Vorwärts!

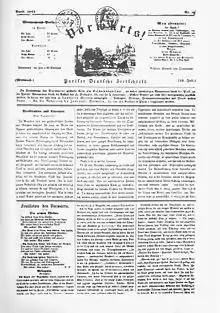
Vorwärts! front page, 10 June 1844

Vorwärts! ("Forward!") was a biweekly newspaper published in Paris from January to December 1844. The journal was seen as "the most radical" in contemporary Europe. The newspaper circulation was about a thousand copies. It had a subtitle "Pariser Signale aus Kunst, Wissenschaft, Theater, Musik, Literatur und geselligem Leben" (Paris signals from the arts, science, theater, music, literature and social life). From 3 July 1844 the title changed to "Vorwärts. Pariser Deutsche Zeitschrift" (Forward. Paris German journal).